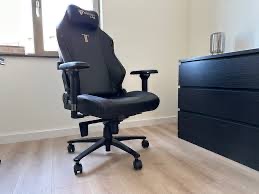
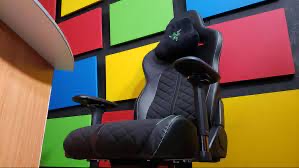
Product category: items_chair
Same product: no